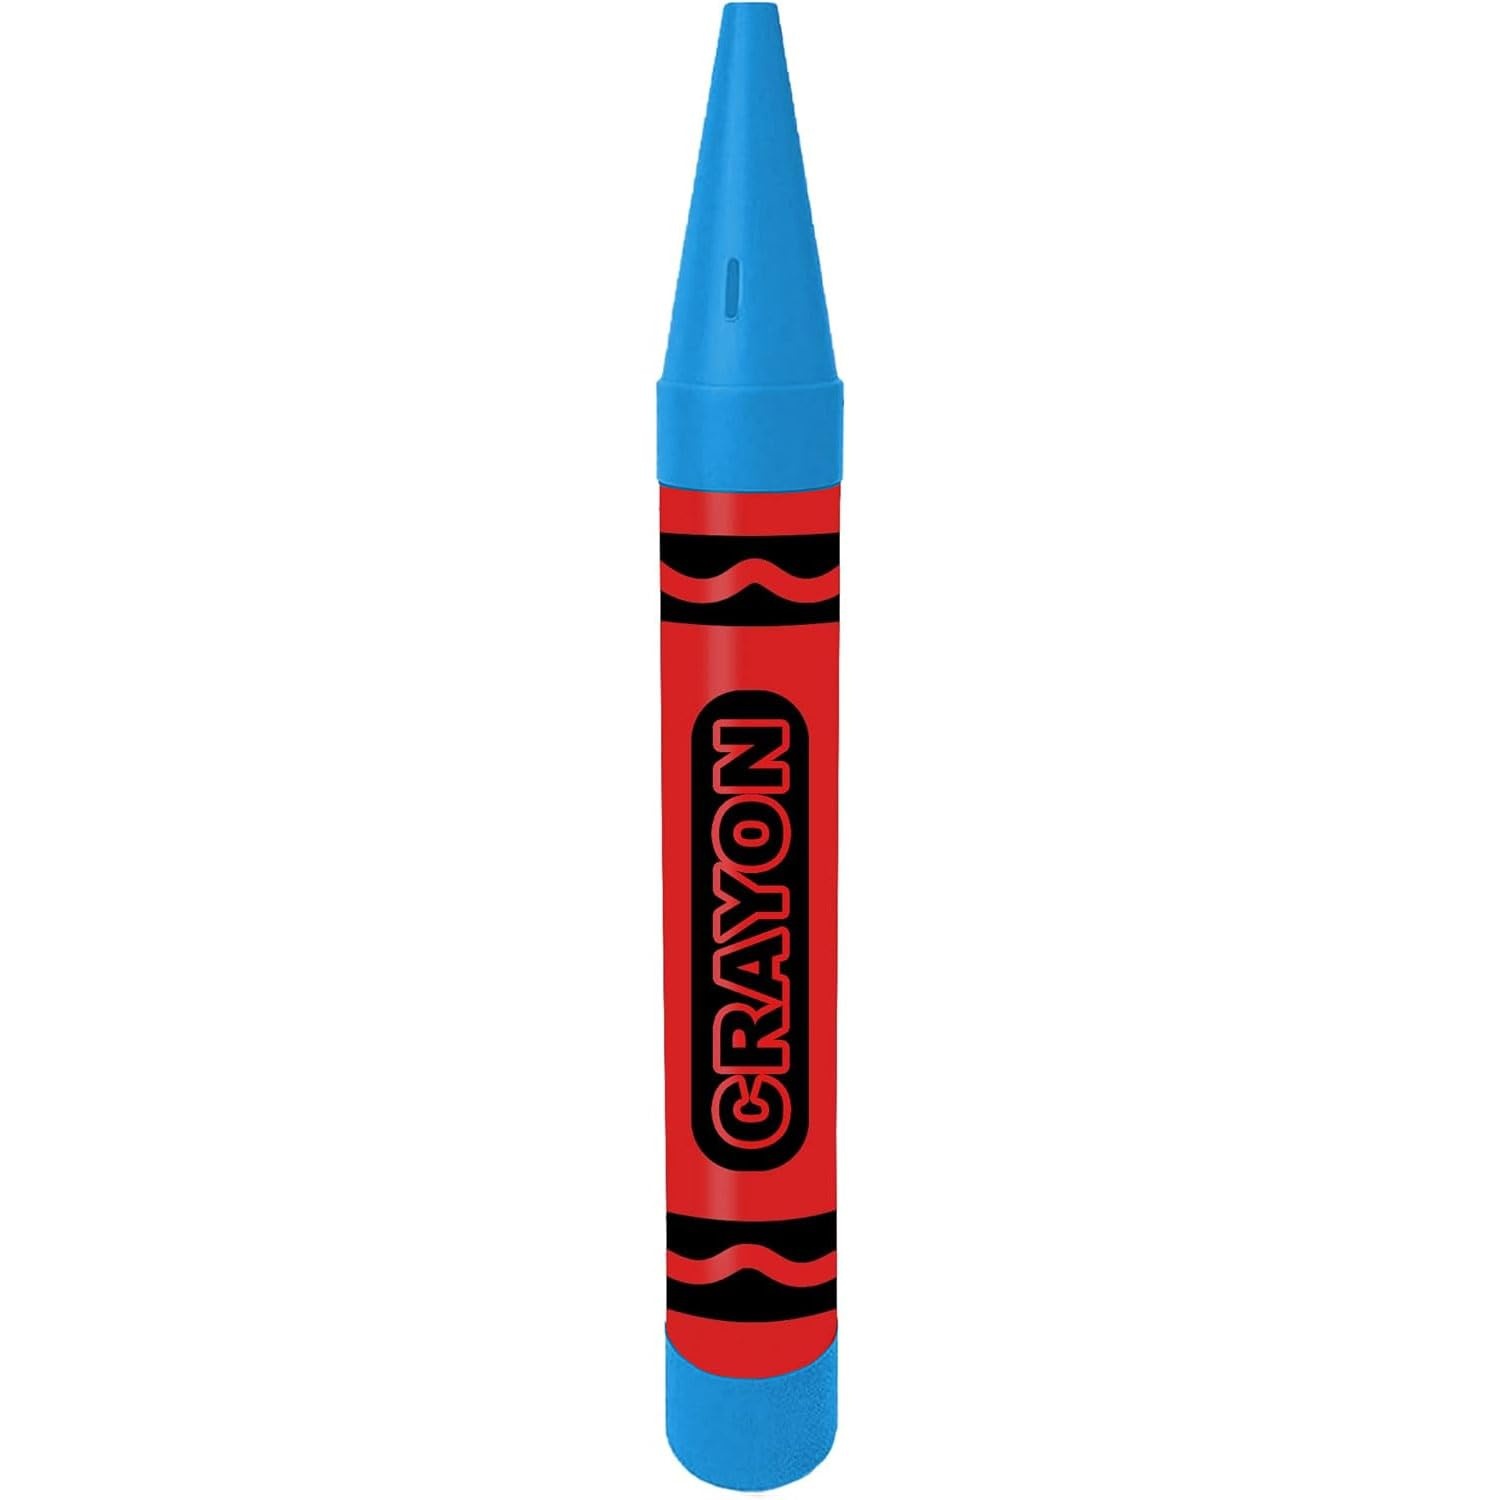
Pmu 36 Inch Giant Crayon Bank Bi-Color Red And Turquoise Blue (1/Pkg) Pkg/1
Introducing our vibrant and playful 36-inch Crayon Bank - the perfect addition to your child's room or a whimsical gift for any crayon enthusiast! This oversized crayon-shaped bank not only encourages the habit of saving but also adds a splash of color to any space.
Brand: PMU
Category: Home & Garden > Decor > Piggy Banks & Money Jars > Piggy Banks